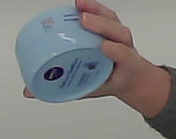
Product: nivea_baby